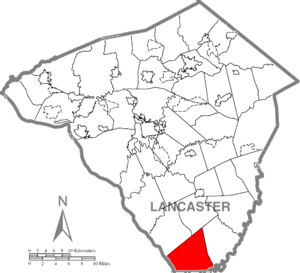
Fulton Township est un township situé au sud du comté de Lancaster, en Pennsylvanie, aux États-Unis. En 2010, il comptait une population de 3 074 habitants.